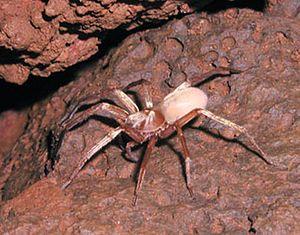
Adelocosa anops, unique représentant du genre Adelocosa, est une espèce d'araignées aranéomorphes de la famille des Lycosidae.